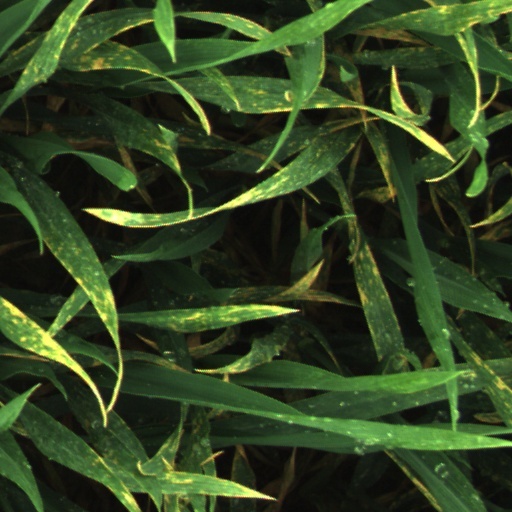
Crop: wheat